Pellet grill

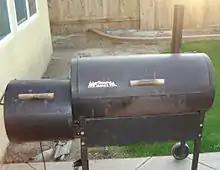
A Traeger Grill c. 1994. Note the side-mounted hopper where the pellets are stored.

The Traeger pellet grill was created by Joe Traeger in 1985, and it was granted a patent in 1987. Early Traeger Grills employed a three-position controller called an LMH controller that indicated settings for low, medium, and high heat. This controller was also used by many of the pellet grills that were first released after the Traeger patent expired. Each setting roughly corresponds to a temperature range that was attained using a fixed, predefined duty cycle.